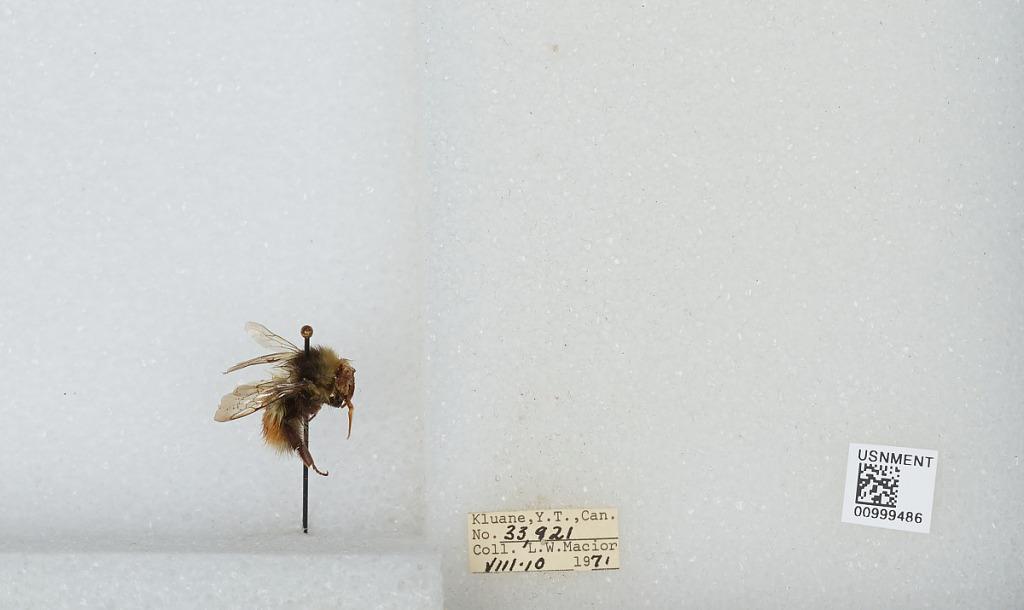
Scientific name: Bombus (Pyrobombus) melanopygus Nylander
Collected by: L. Macior
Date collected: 1971-8-10
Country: Canada
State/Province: Yukon Territory
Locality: Kluane
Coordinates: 60.75, -139.5